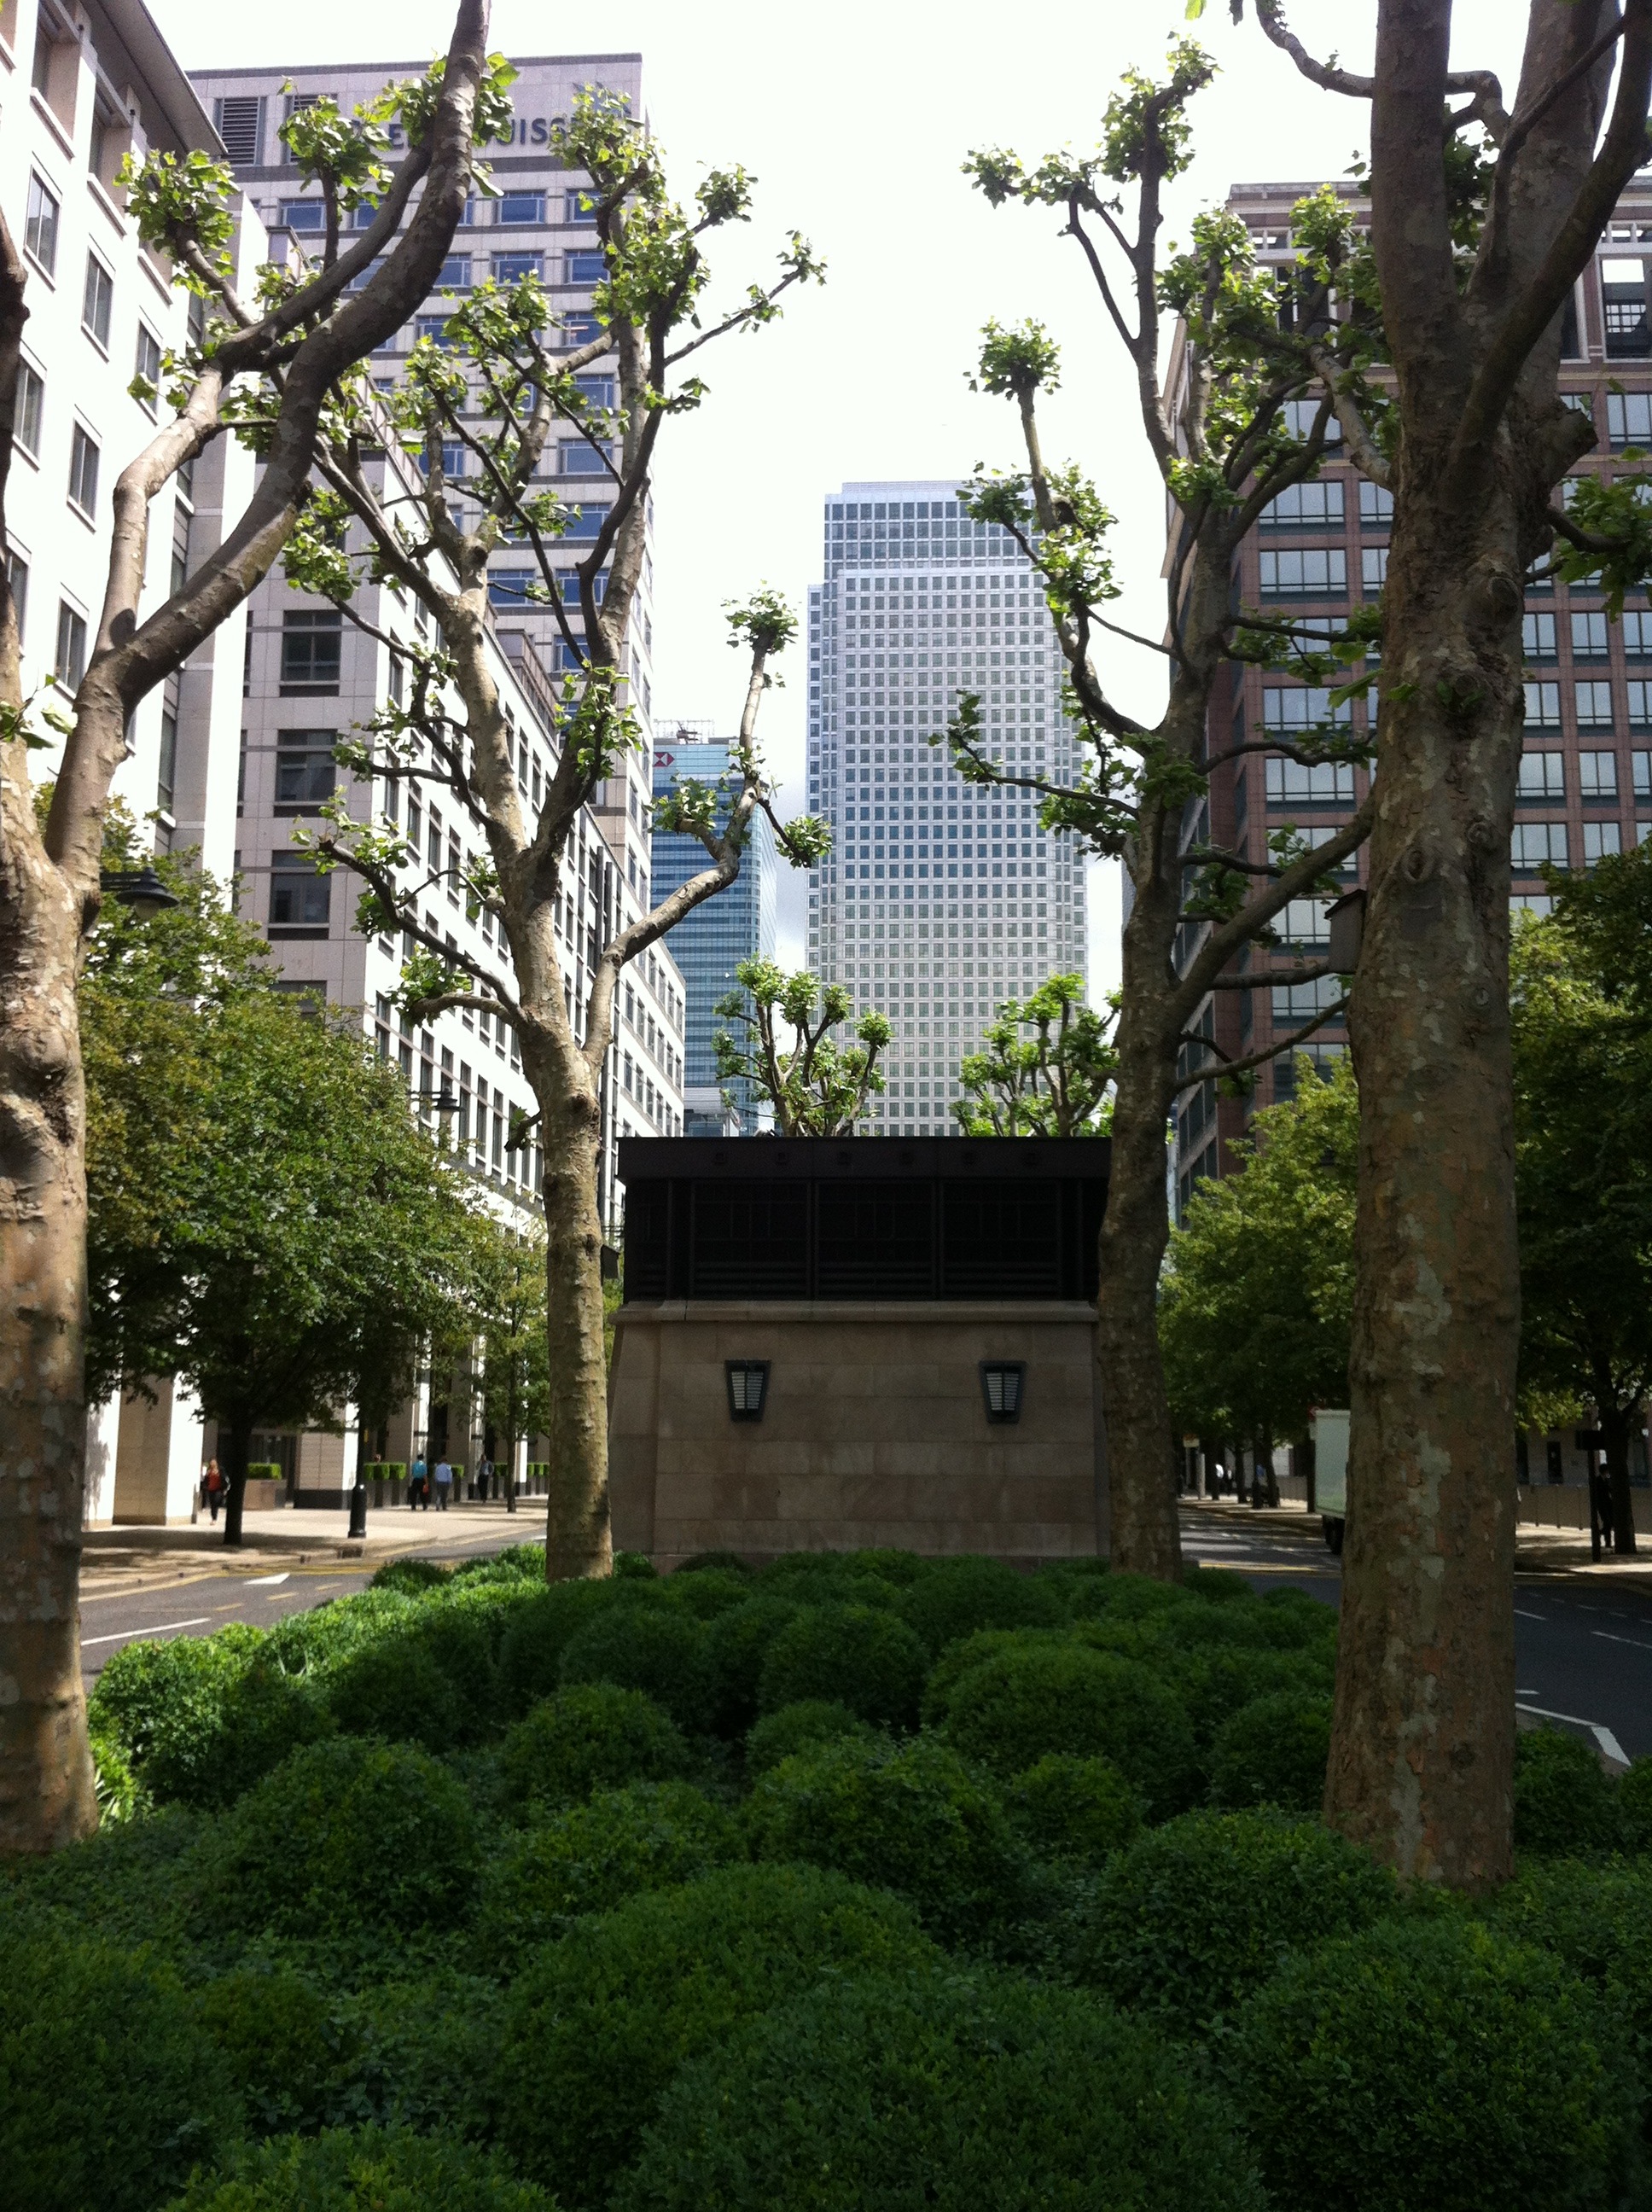
tree, plant, flower, building, city, skyscraper, park, landmark, garden, london, estate, neighbourhood, urban area, residential area, woody plant